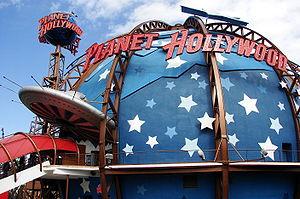
Downtown Disney était une zone commerciale de Walt Disney World Resort située à proximité de l'autoroute I-4 désormais remplacée par Disney Springs. Elle était découpée en trois parties de par leur situation et l'histoire du lieu. Le nom a été donné en 1996 afin de regrouper le Disney Village Marketplace et Pleasure Island.